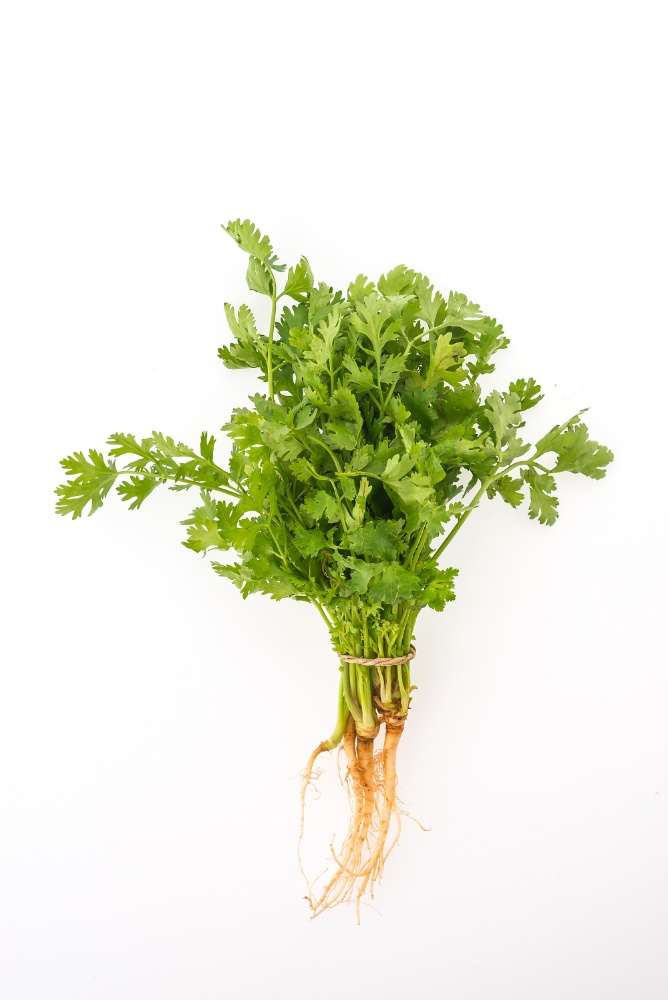
Coentros
Preço por meio quilo
Brand: TerraFresca
Category: Food, Beverages & Tobacco > Food Items > Fruits & Vegetables > Fresh & Frozen Vegetables > Parsley Roots